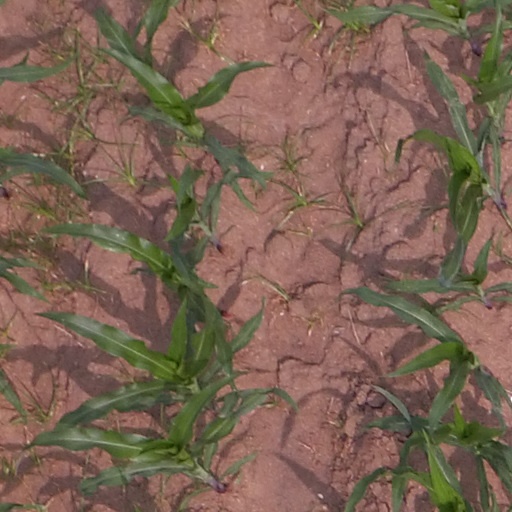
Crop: maize; corn